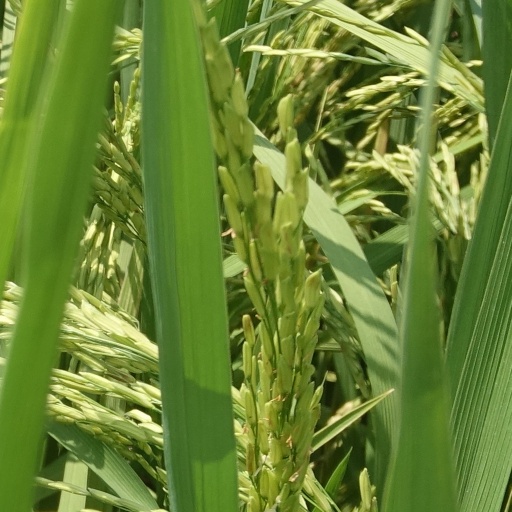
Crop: rice